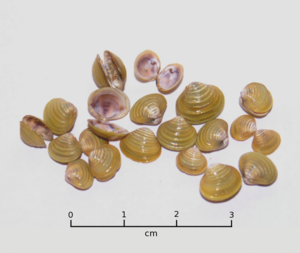
Coquilles de Corbicula fluminea juvéniles collectées dans la Loire près de Lestiou (Loir et Cher), France (47°43'40.487N
Corbicula est un genre de mollusques bivalves d'eau douce et d'eau saumâtre de la famille des Corbiculidae décrit par le zoologiste autrichien Johann Carl Megerle von Mühlfeld en 1811.